Paragliding

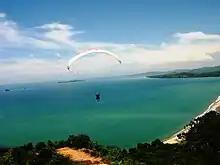
Tandem Paragliding at Painan, Indonesia

Ridge lift is achieved by using wind directed upwards by a fixed object such as a dune or ridge.